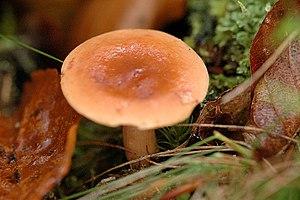
Chez les champignons basidiomycètes et ascomycètes, le chapeau, appelé aussi piléus, est la partie du sporophore qui renferme les organes de fructification. Il est composé de trois tissus : la cuticule, qui est une membrane de surface, l'hyménophore qui constitue la chair du champignon et l'hyménium qui produit les spores. Ce dernier peut être lisse, formé de plis, de lames, de tubes ou d'aiguillons.